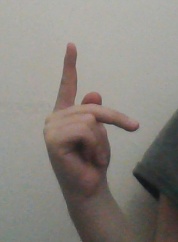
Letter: dha